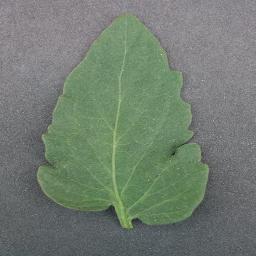
Label: Tomato___healthy